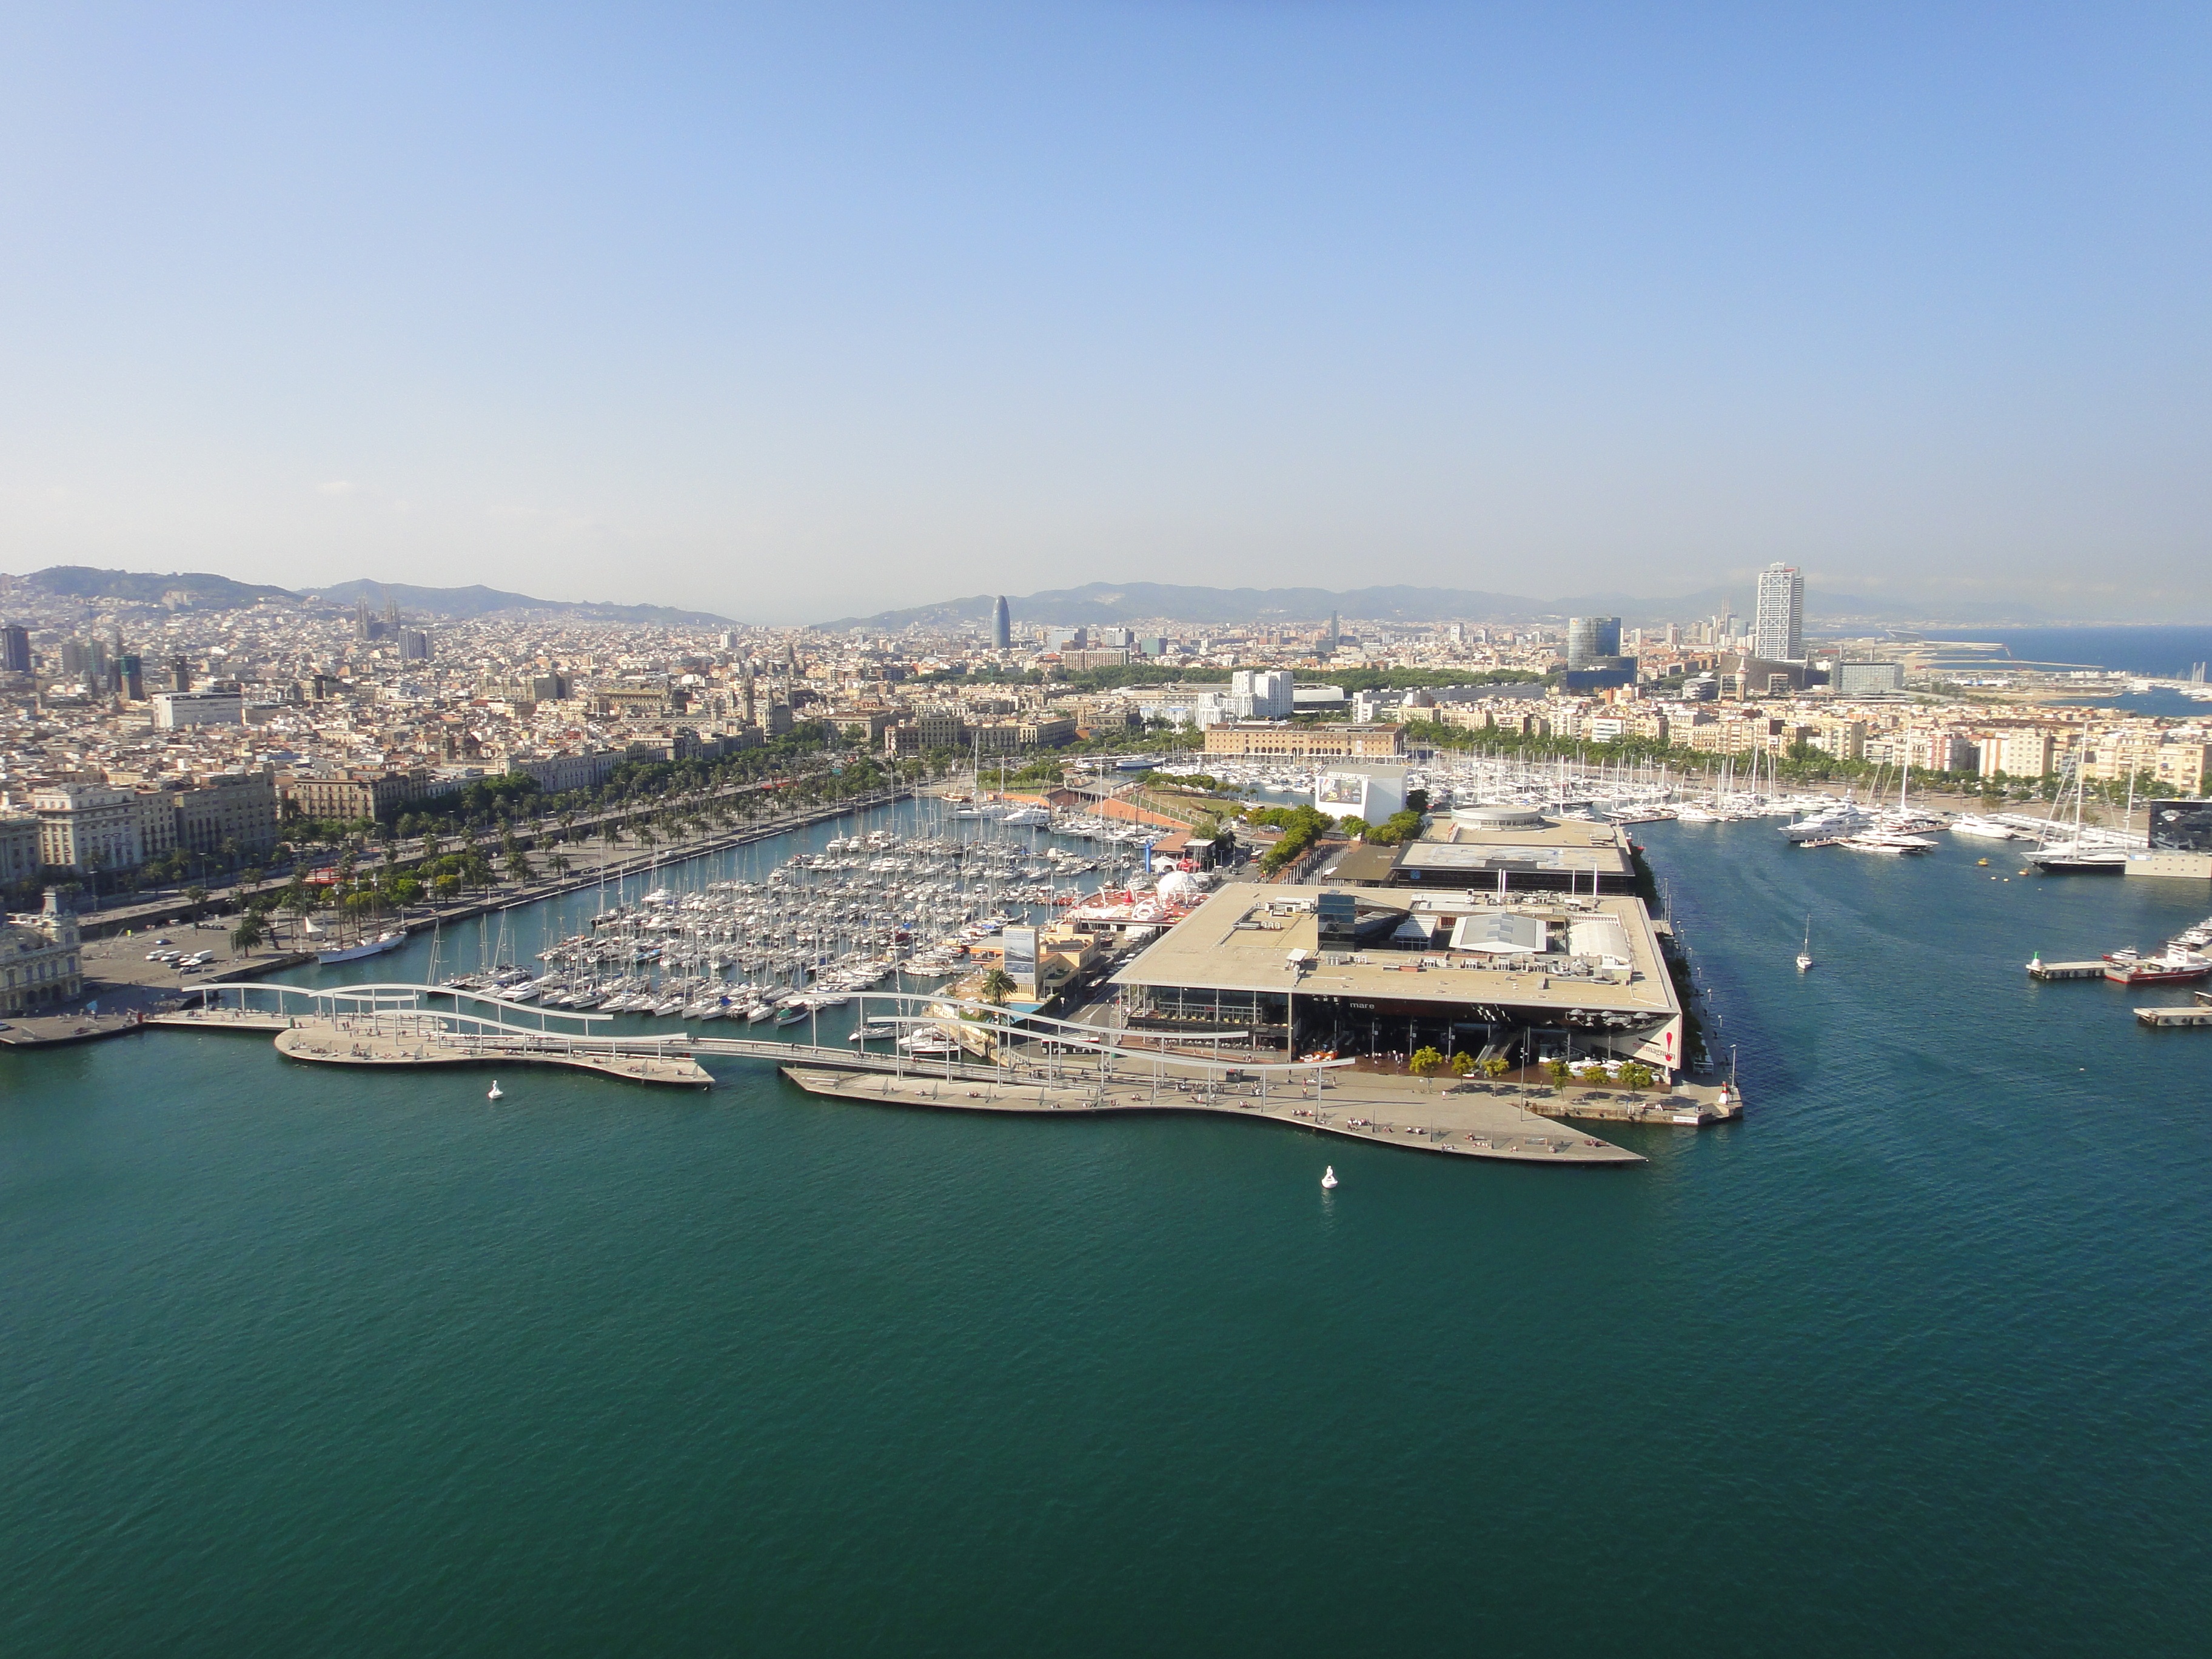
landscape, sea, coast, dock, cityscape, coastline, vehicle, bay, harbor, marina, port, barcelona, infrastructure, aerial photography